AFL Grand Final

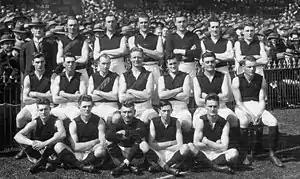
Essendon's premiership team from 1923.

During the 1920s, the VFL grappled with the problems of the challenge final system — specifically that the league was not always guaranteed four finals, and there was the perception that semi-finals could be thrown to guarantee a grand final and the dividend which came with it. On several occasions during the 1920s, semi-final crowds exceeded that of the final or grand final. In 1924, for the second and last time, no recognised grand final was played; a round-robin finals system was played, with the top team from the round robin to face the minor premiers in a grand final if required; but, when minor premiers Essendon also won the round robin, no grand final was staged. This new finals system was abandoned after one year. A new record crowd of 64,288 was set in 1925, when played and won its first grand final, attracting a huge contingent of both provincial and metropolitan supporters. Between 1927 and 1930, became the first and only club to win four consecutive premierships, winning in 'finals' in 1927 and 1928, then grand finals in 1929 and 1930.